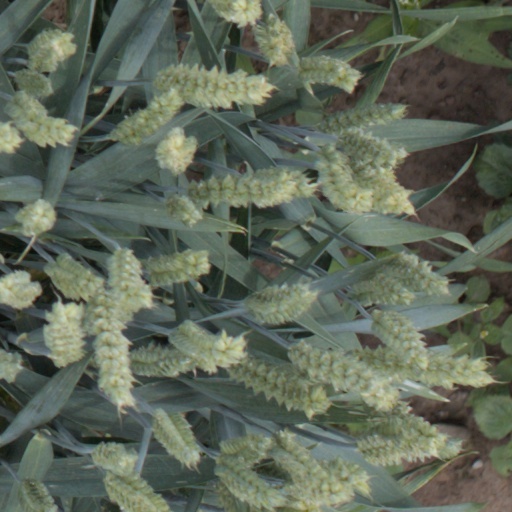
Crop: wheat